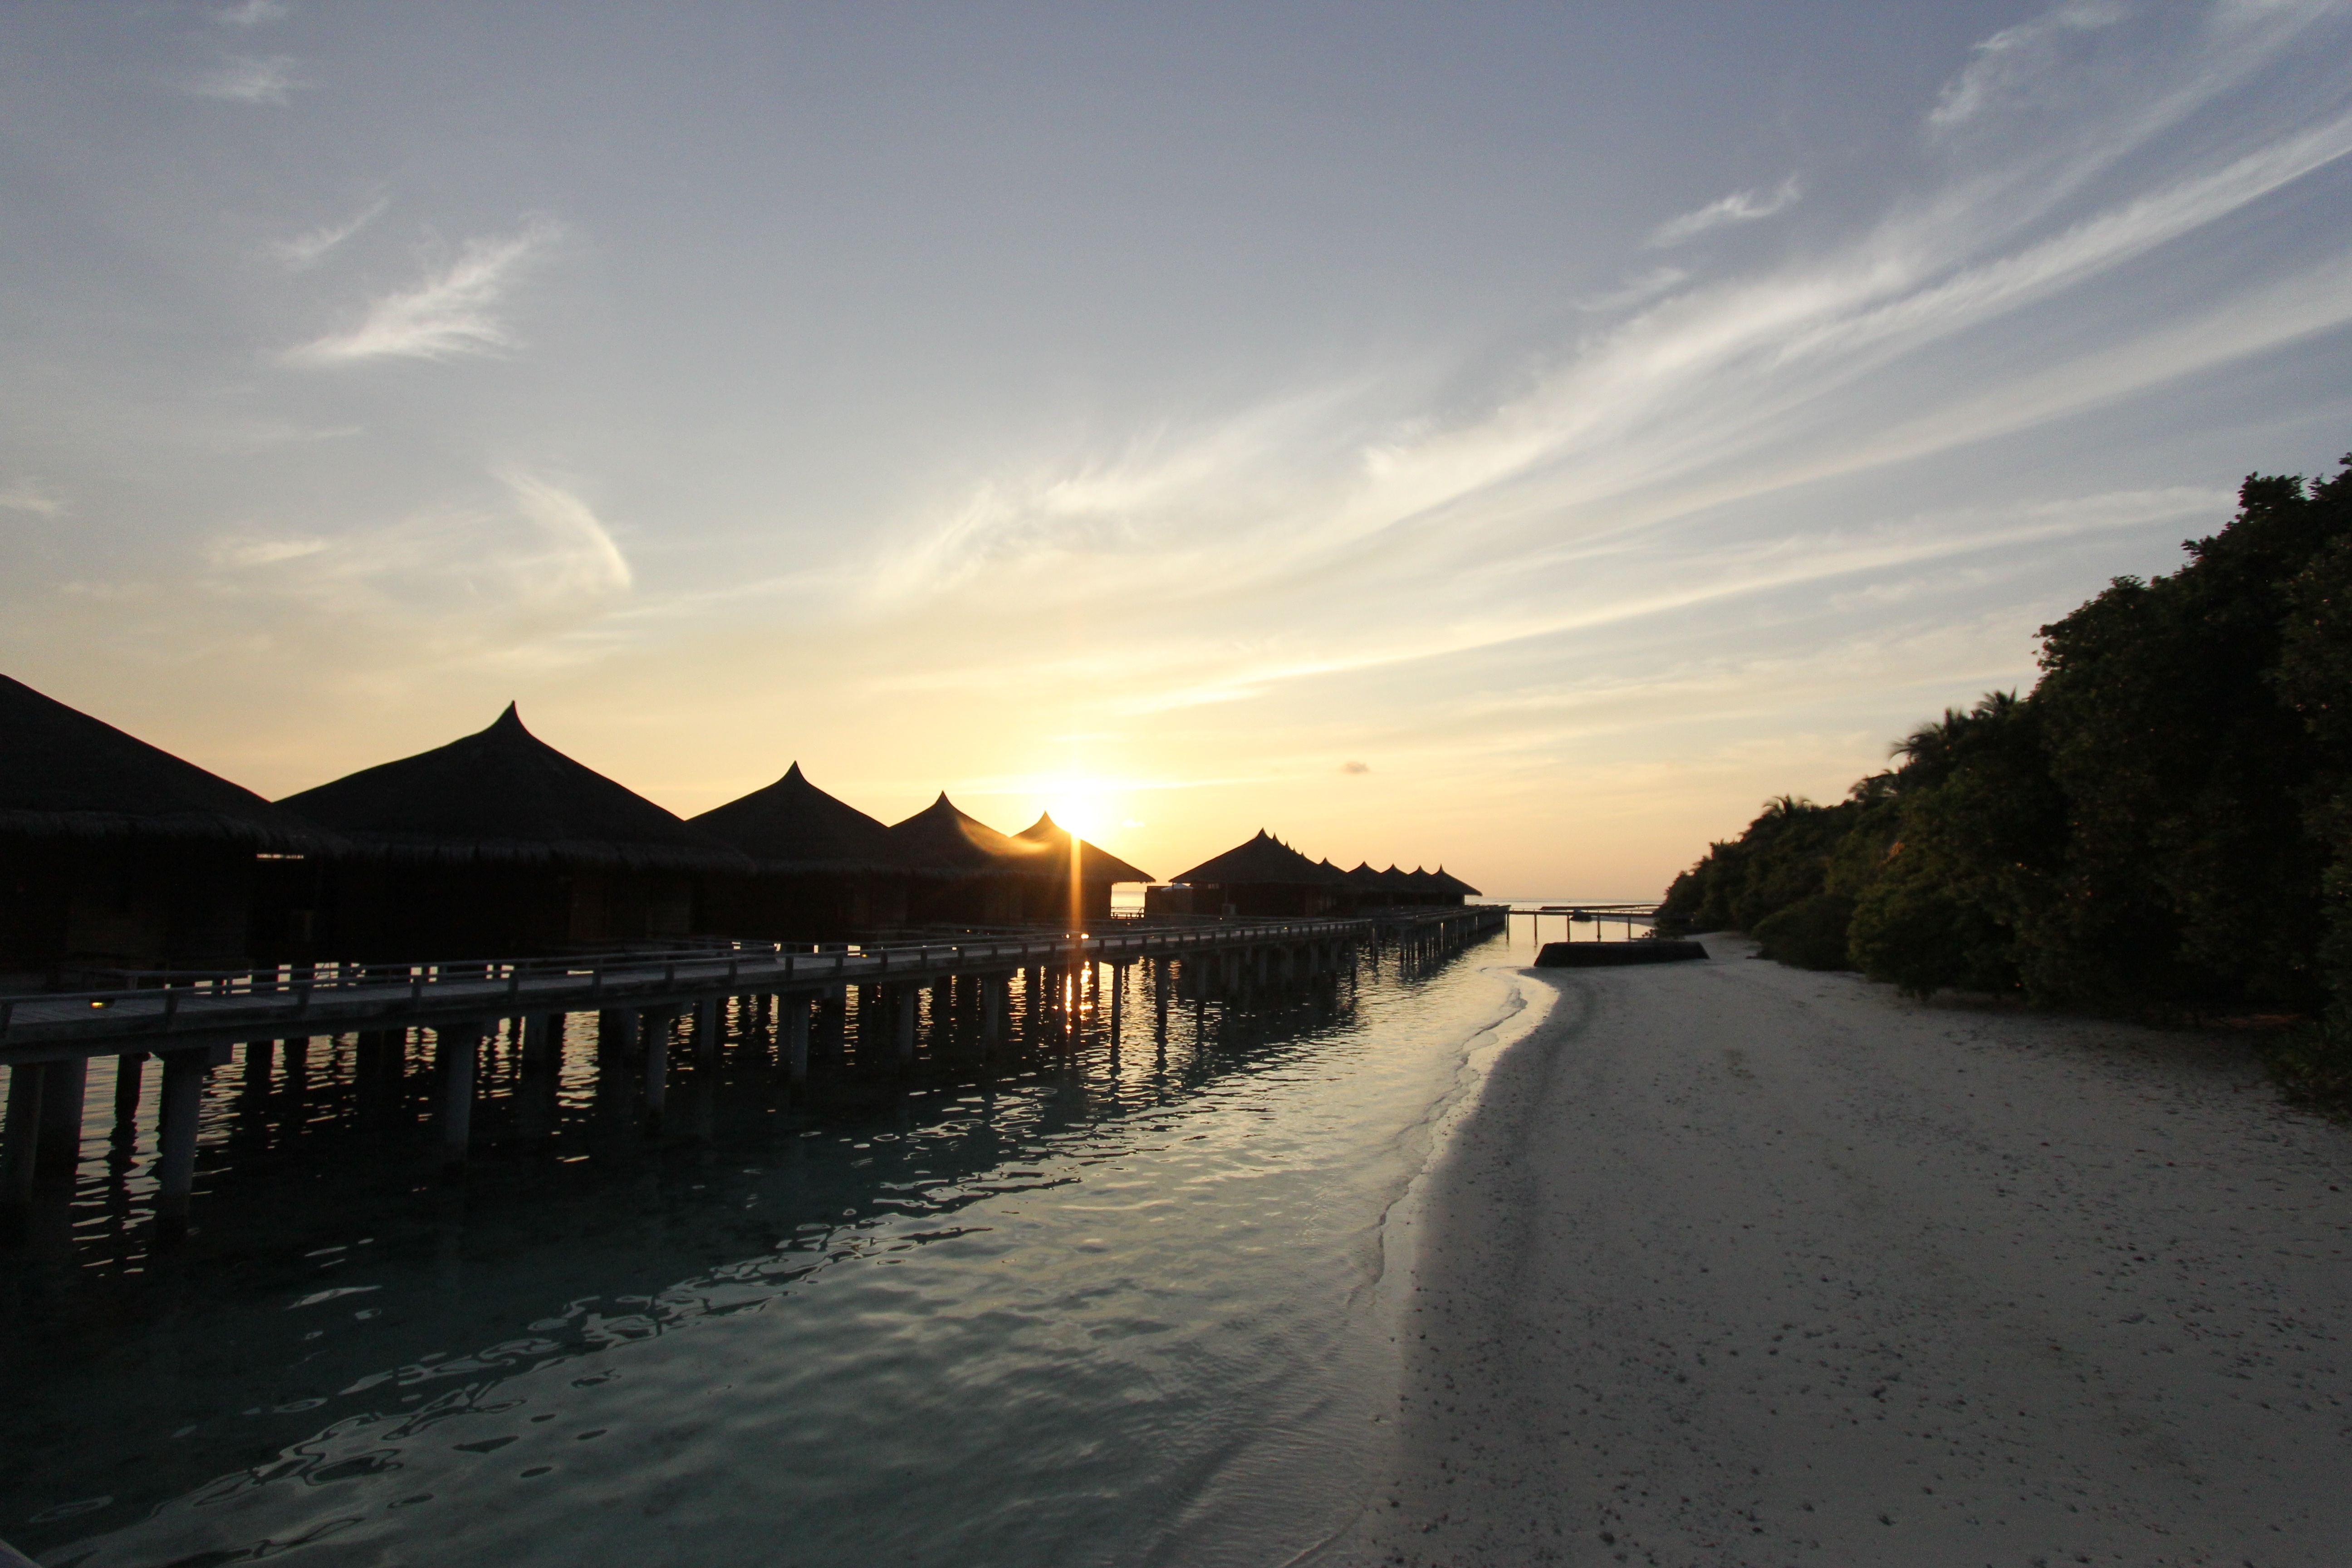
beach, sea, coast, horizon, cloud, sky, sun, sunrise, sunset, sunlight, morning, shore, dawn, river, vacation, dusk, evening, reflection, body of water